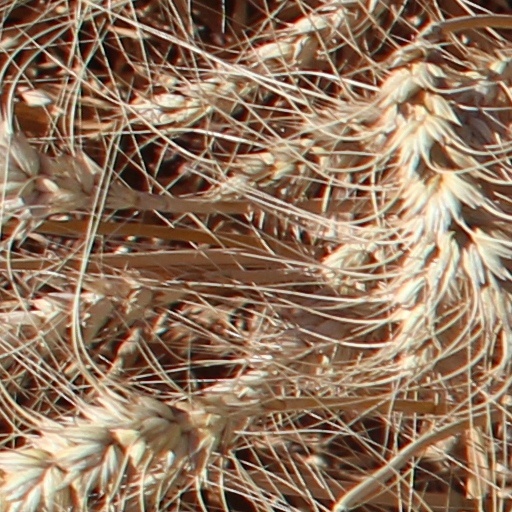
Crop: wheat